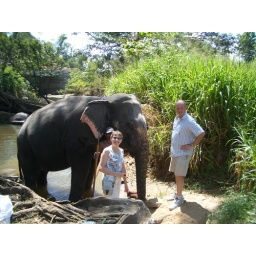
An elephant being washed in the river after his days work